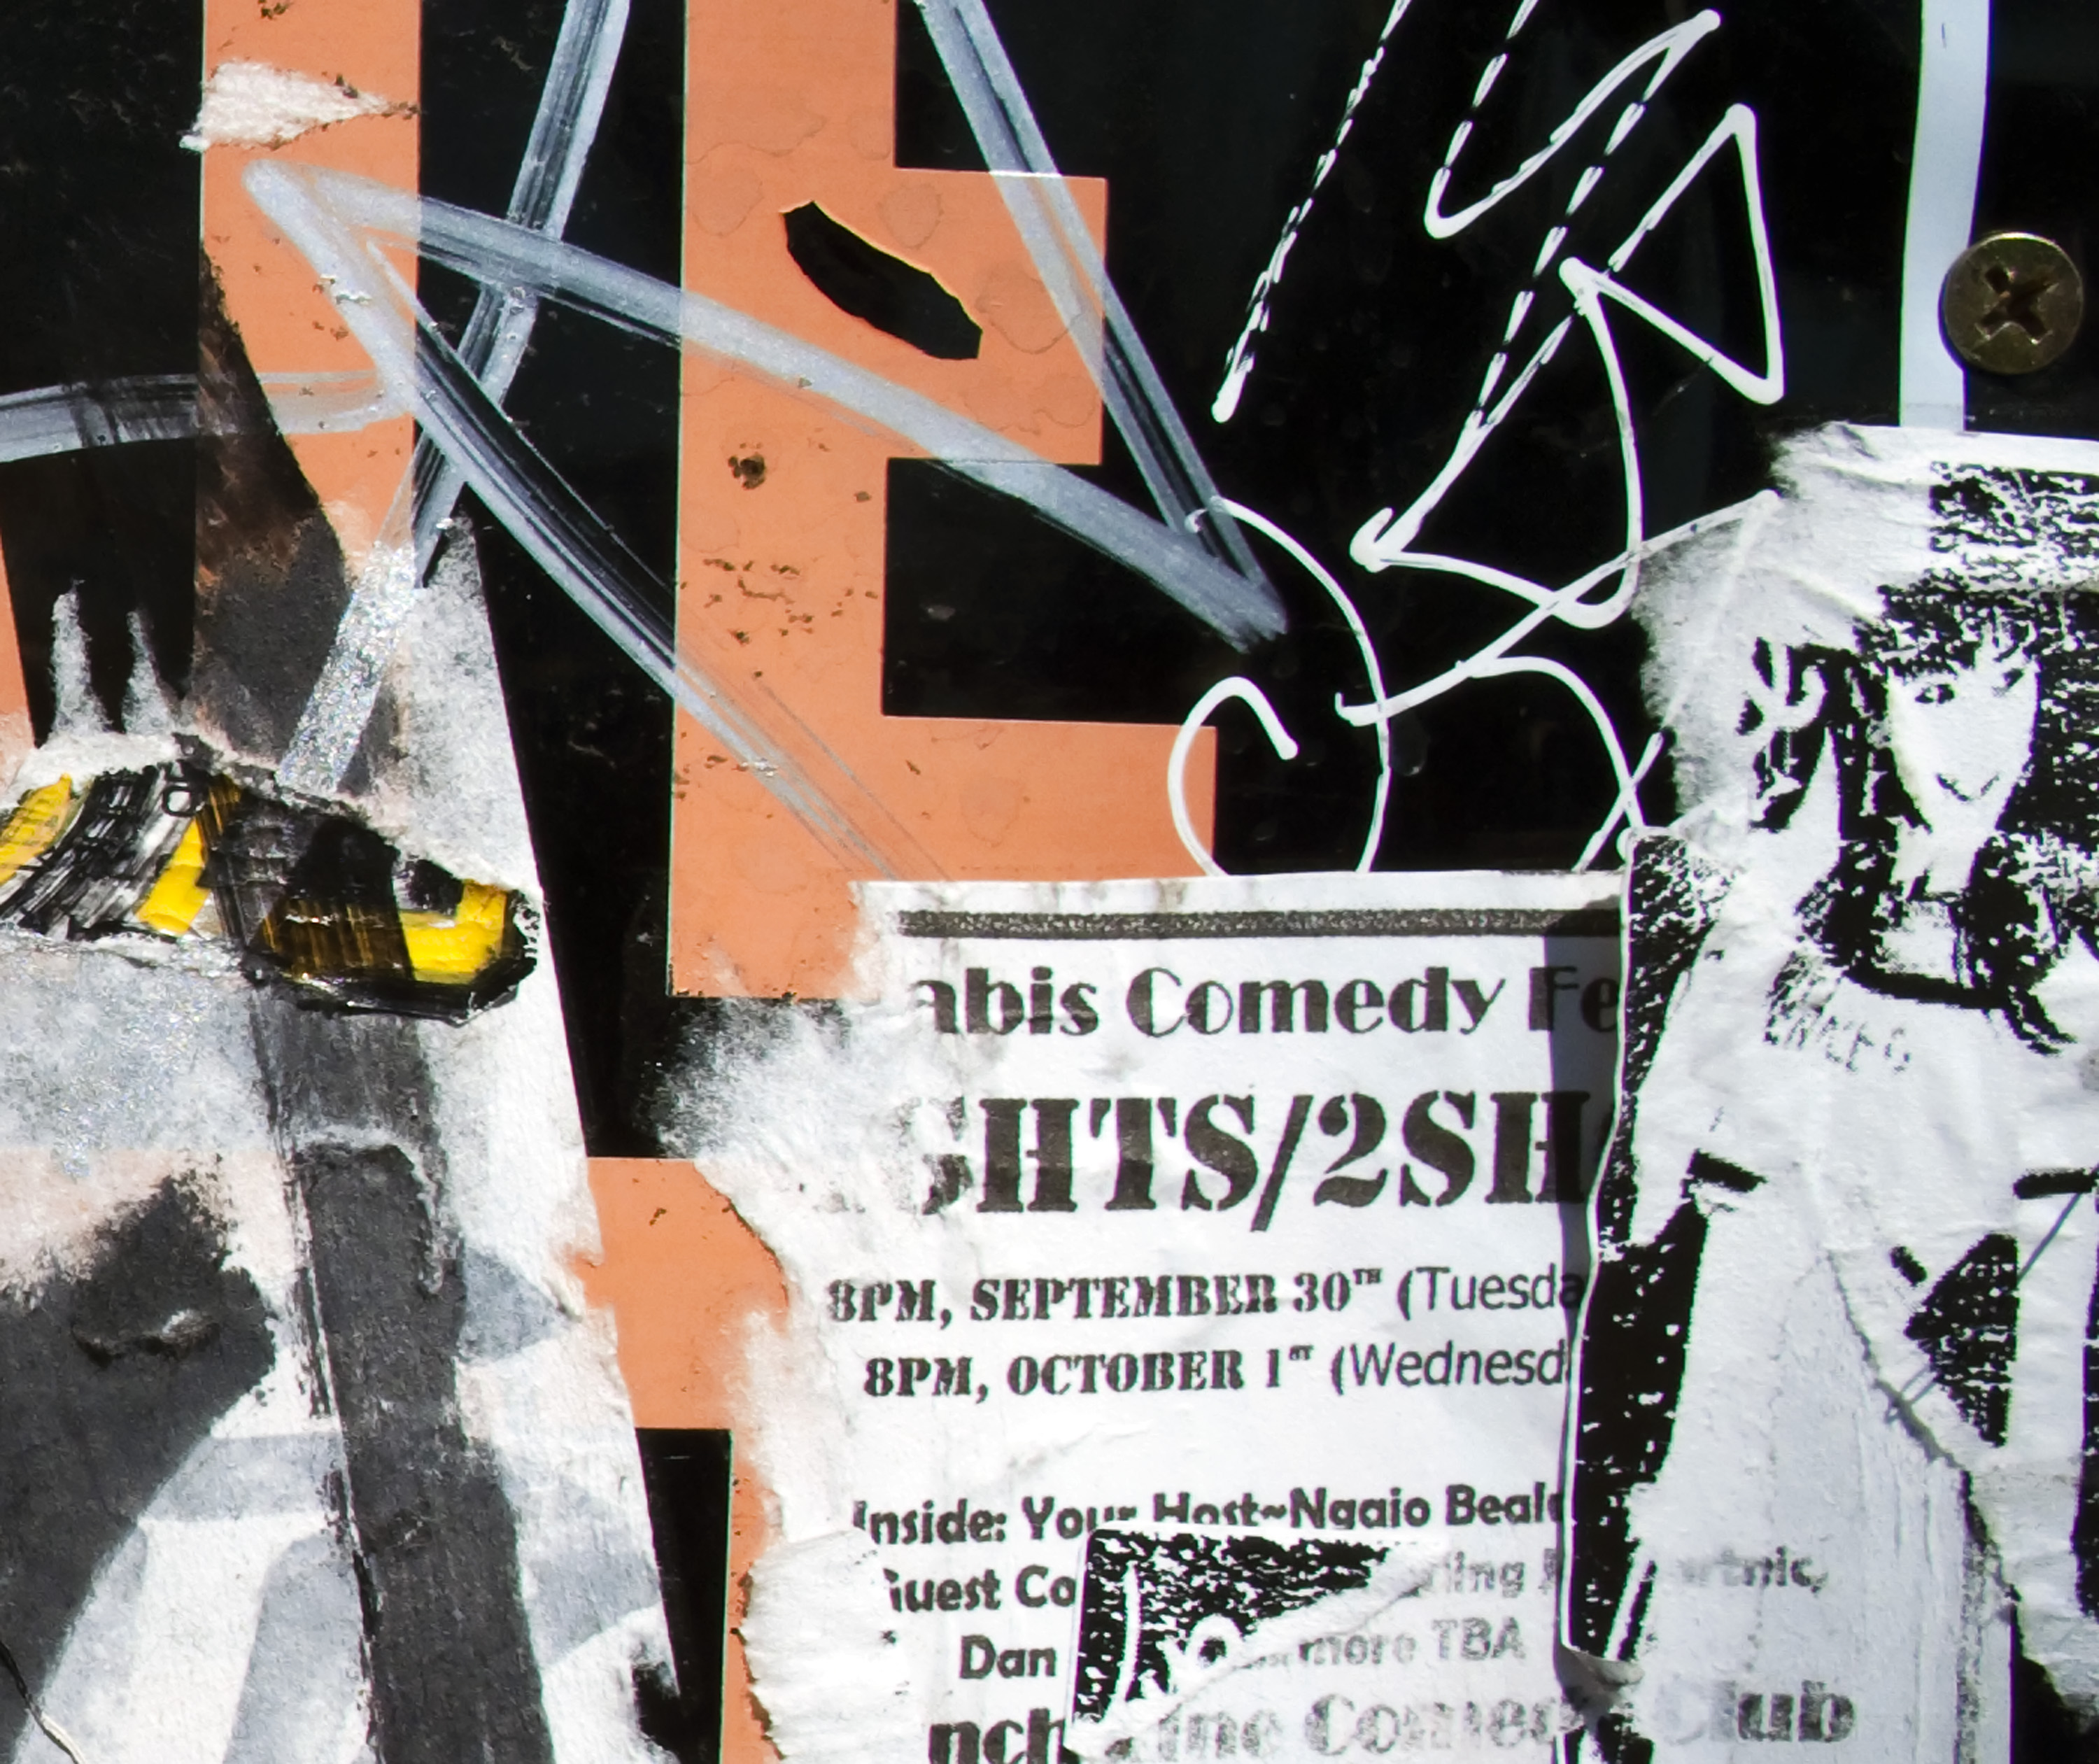
urban, california, art, illustration, posters, poster, grafitti, sacramento, album cover